The Man in 3B

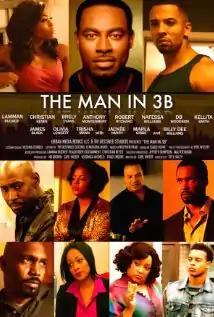
Theatrical release poster

The Man in 3B is a 2015 American mystery crime-thriller film directed by Trey Haley. The film is based on the novel of the same name written by "The New York Times" best-selling author Carl Weber. "The Man in 3B" stars an ensemble cast that includes Lamman Rucker, Christian Keyes, Anthony Montgomery, Robert Ri'chard, Nafessa Williams, DB Woodside, Kellita Smith, James Black, Jackée Harry, Marla Gibbs, and Billy Dee Williams. The film was released on November 6, 2015.